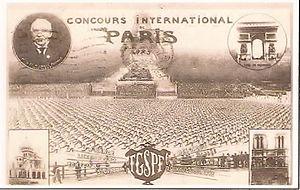
Carte postale du championnat fédéral de gymnastique de la FGSPF, Paris 1923
Les patronages du Bordelais apparaissent dès le Second Empire dans un terroir où la sociabilité gymnique est fortement enracinée. Ils se fédèrent localement au tout début du XXᵉ siècle et dès 1908 leur Union se rattache à la Fédération gymnastique et sportive des patronages de France. Elle en devient aussitôt une composante majeure tant pour la gymnastique artistique que pour le football. En un peu plus d'un siècle cette Union des patronages du Bordelais prend trois sigles différents : Union régionale des patronages du Sud-Ouest de sa fondation à 1967, Union départementale FSCF de Gironde et Comité départemental FSCF de la Gironde depuis cette date. Longtemps étroitement liée à l'archevêché et à la vie locale bordelaise elle est aussi un élément important de l'histoire de la Fédération sportive et culturelle de France.